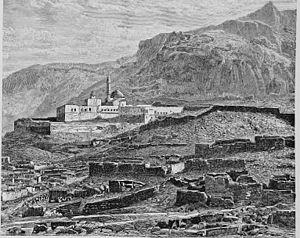
Doğubeyazıt en turc, Bazîd en kurde, Daroynk en arménien, est un district et une ville située à l'est de la Turquie dans la province d'Ağrı, à une altitude de 1 950 mètres et à environ 35 kilomètres de la frontière iranienne. La ville est principalement peuplée de Kurdes.